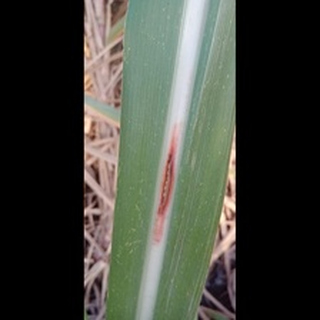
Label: sugarcane_red_rot